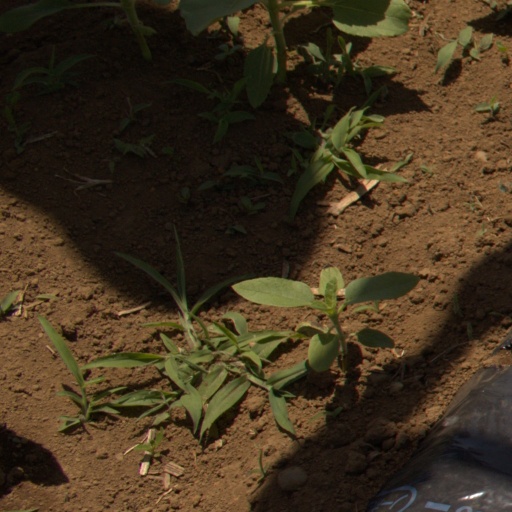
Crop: Jerusalem artichoke